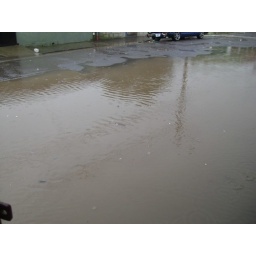
The river in front of my house from all the rain